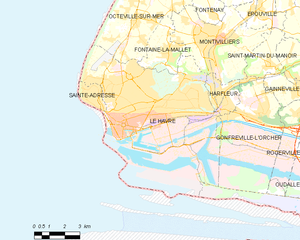
Le Havre
Kort over kommunen
Kort over kommunen
Le Havre er en by i det nordvestlige Frankrig i departementet Seine-Maritime i den administrative region Normandie. Byen ligger på Seinens højre bred og har Frankrigs næststørste havn og en lufthavn. Med et indbyggertal på ca. 191.000 er det den største by i Normandiet, og efter areal er den nummer to efter Rouen. På fransk kaldes indbyggerne Havrais.